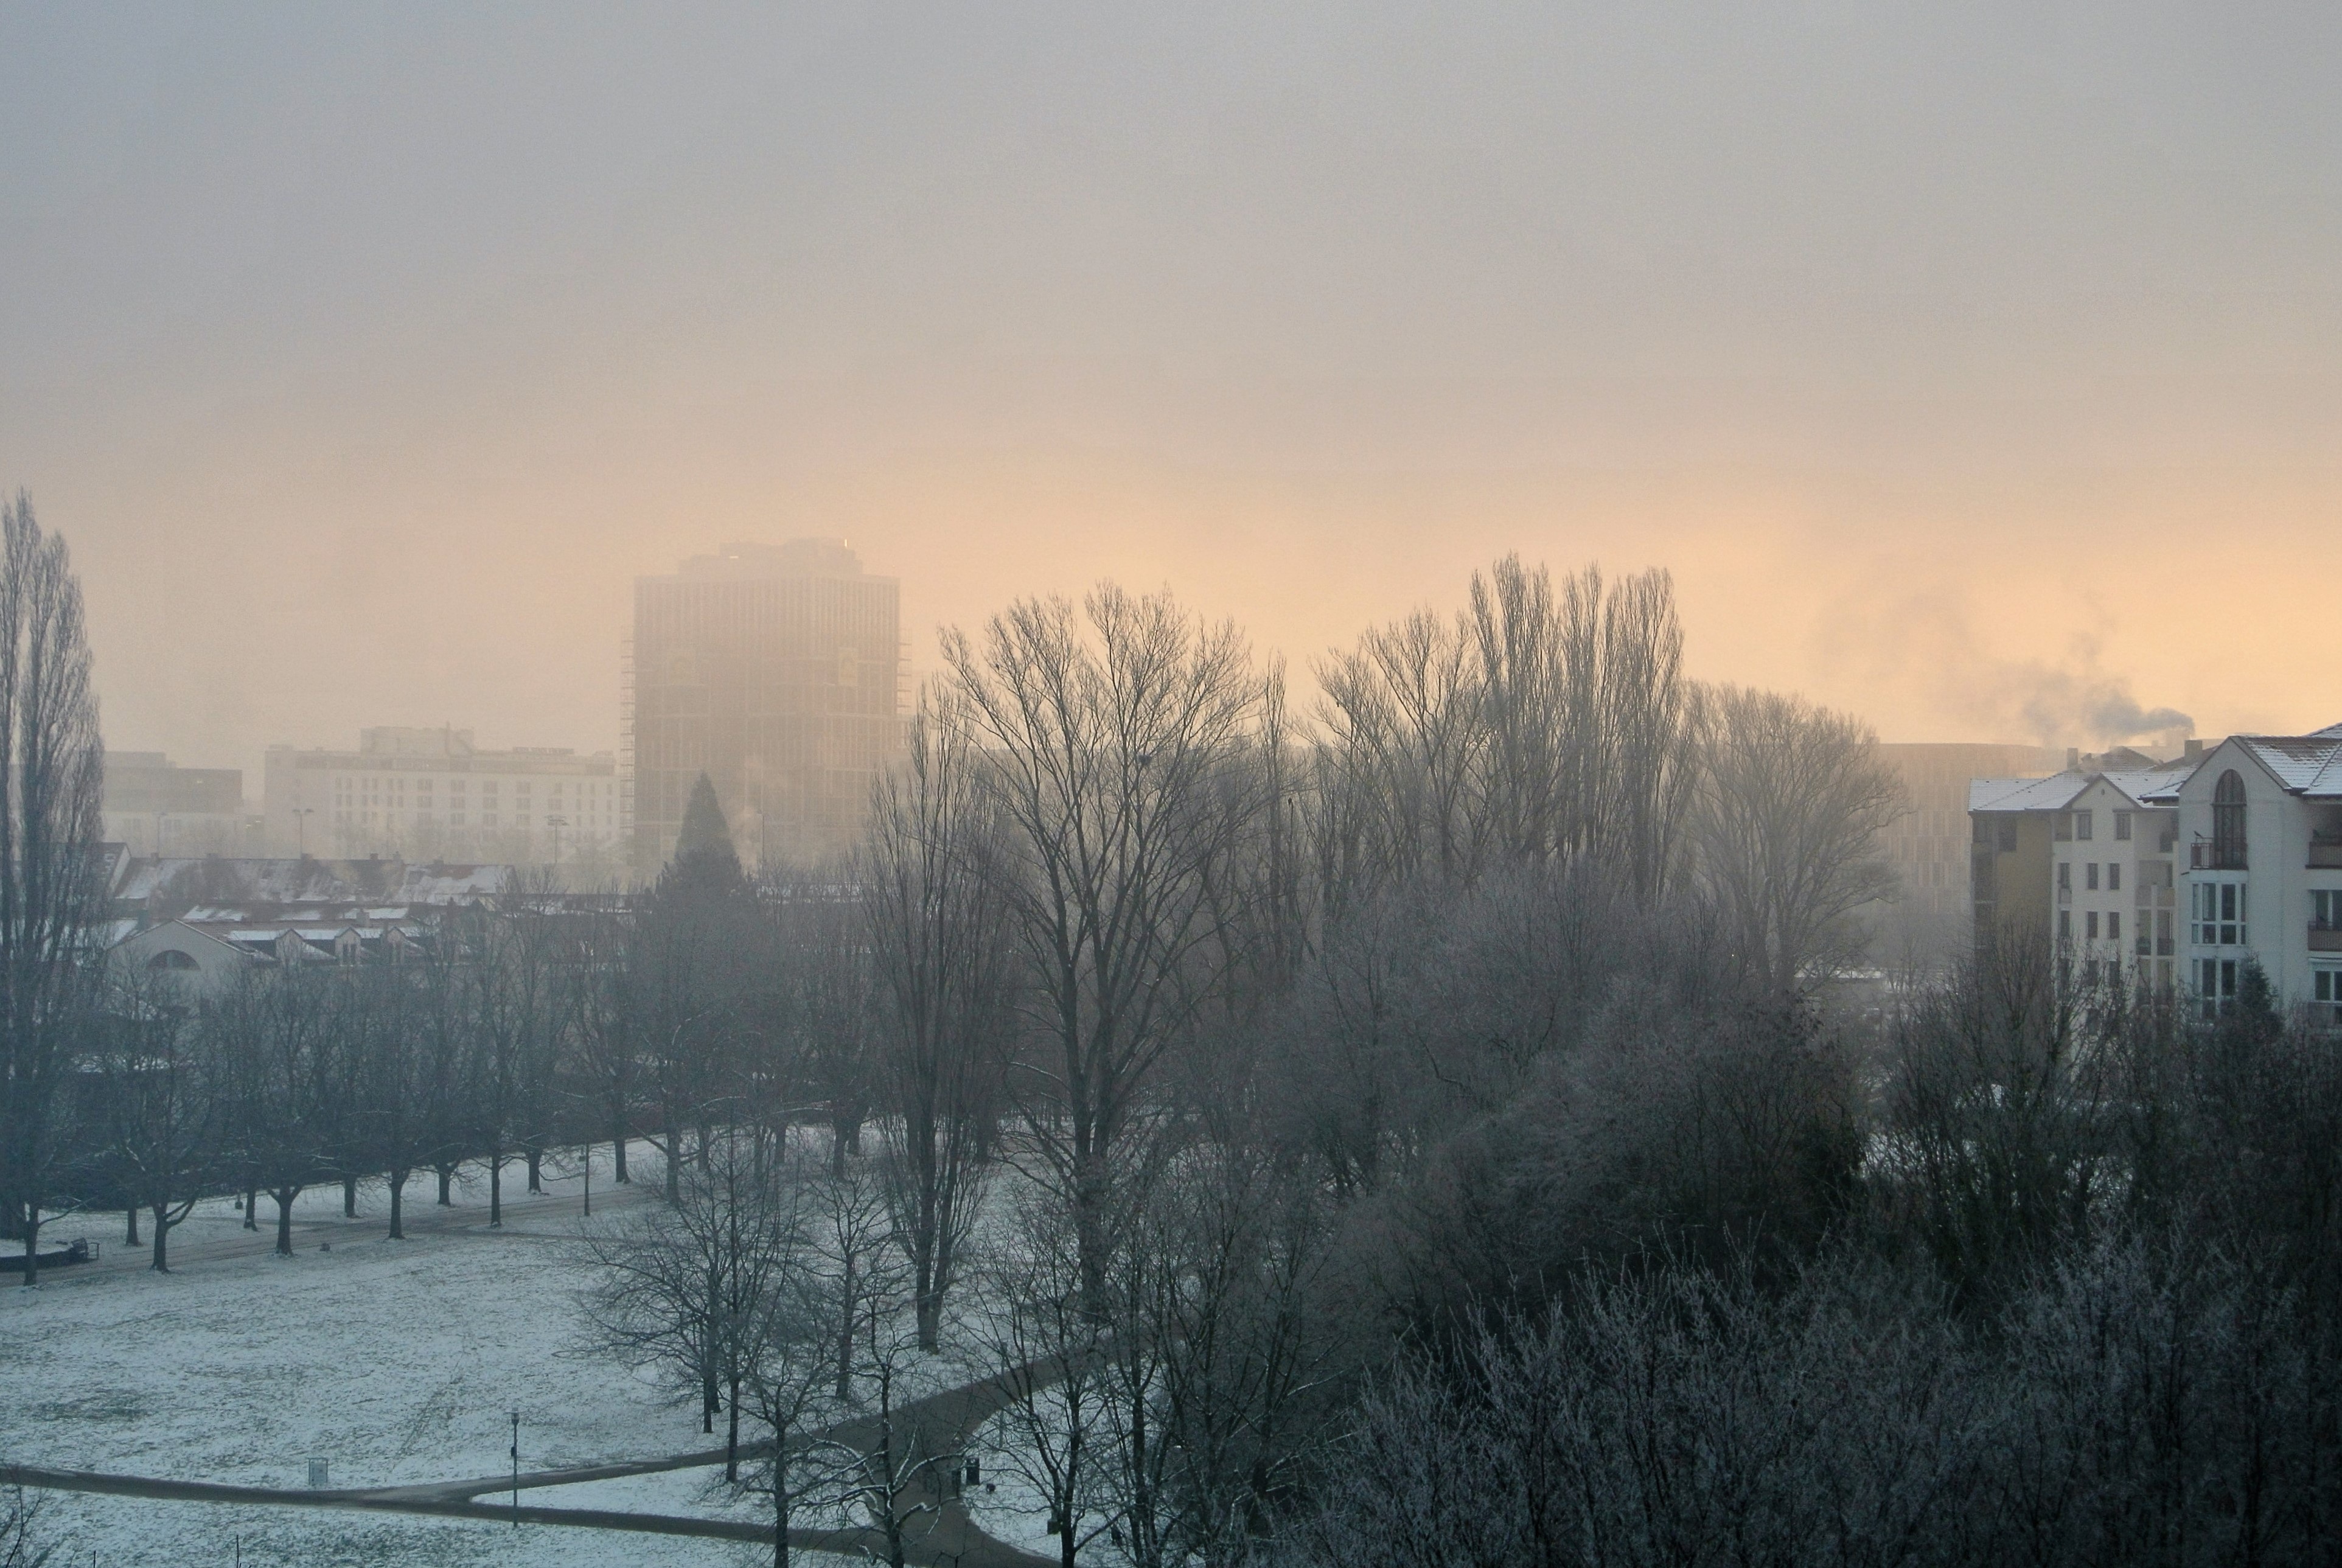
tree, horizon, snow, cold, winter, cloud, fog, sunrise, sunset, mist, skyline, sunlight, morning, frost, dawn, atmosphere, foggy, cityscape, dusk, evening, reflection, weather, haze, season, daybreak, frosty, freezing, atmospheric phenomenon, atmosphere of earth